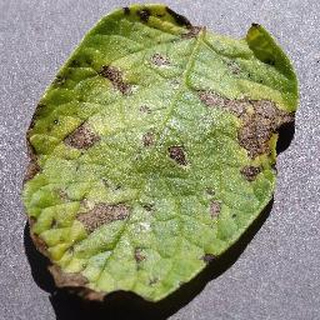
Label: potato_early_blight